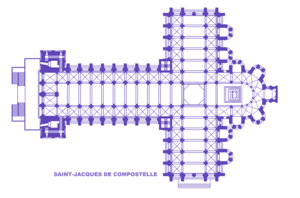
Cathédrale Saint-Jacques de Compostelle (image Commons modifiée)
L'architecture romane est le premier grand style créé au Moyen Âge en Europe après le déclin de la civilisation gréco-romaine. Son développement est pleinement établi vers 1060 mais les premiers signes de mutation sont différents suivant les régions et il n'y a pas de consensus sur une date des débuts qui vont du VIᵉ au XIᵉ siècle. L'architecture gothique est le style qui lui succède progressivement à partir du XIIe siècle.Le dynamisme monastique, de profondes aspirations religieuses et morales, la spiritualité des routes de pèlerinages dans une Europe rendue à la paix président à la naissance de l'art roman et contribuent à en faire un style vraiment neuf et doué d'une profonde originalité. La volonté de libérer l'Église de la tutelle de pouvoirs séculiers, les croisades, la reconquête chrétienne en Espagne avec l'effondrement du califat de Cordoue, la disparition du mécénat royal ou princier font de l'art roman l'art de toute la chrétienté médiévale.